Woman on the Night Train

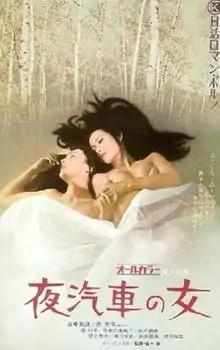
Theatrical poster for "Woman on the Night Train" (1972)

"aka" Night Train Woman is a 1972 Japanese film in Nikkatsu's "Roman porno" series, directed by Noboru Tanaka and starring Mari Tanaka.